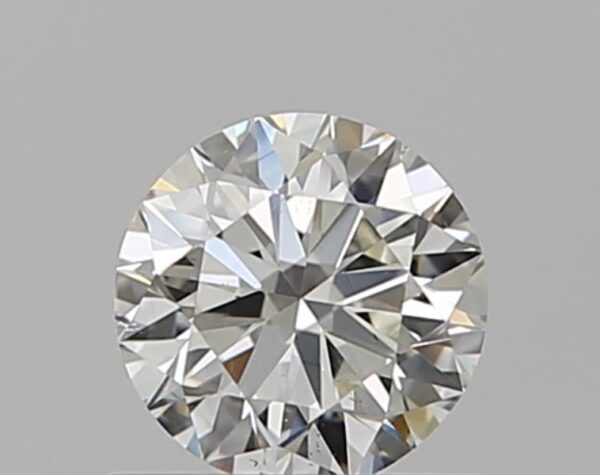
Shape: round
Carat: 0.5
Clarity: SI1
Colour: J
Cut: VG
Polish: VG
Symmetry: EX
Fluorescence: F
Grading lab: GIA
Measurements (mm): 4.99 x 5.02 x 3.13